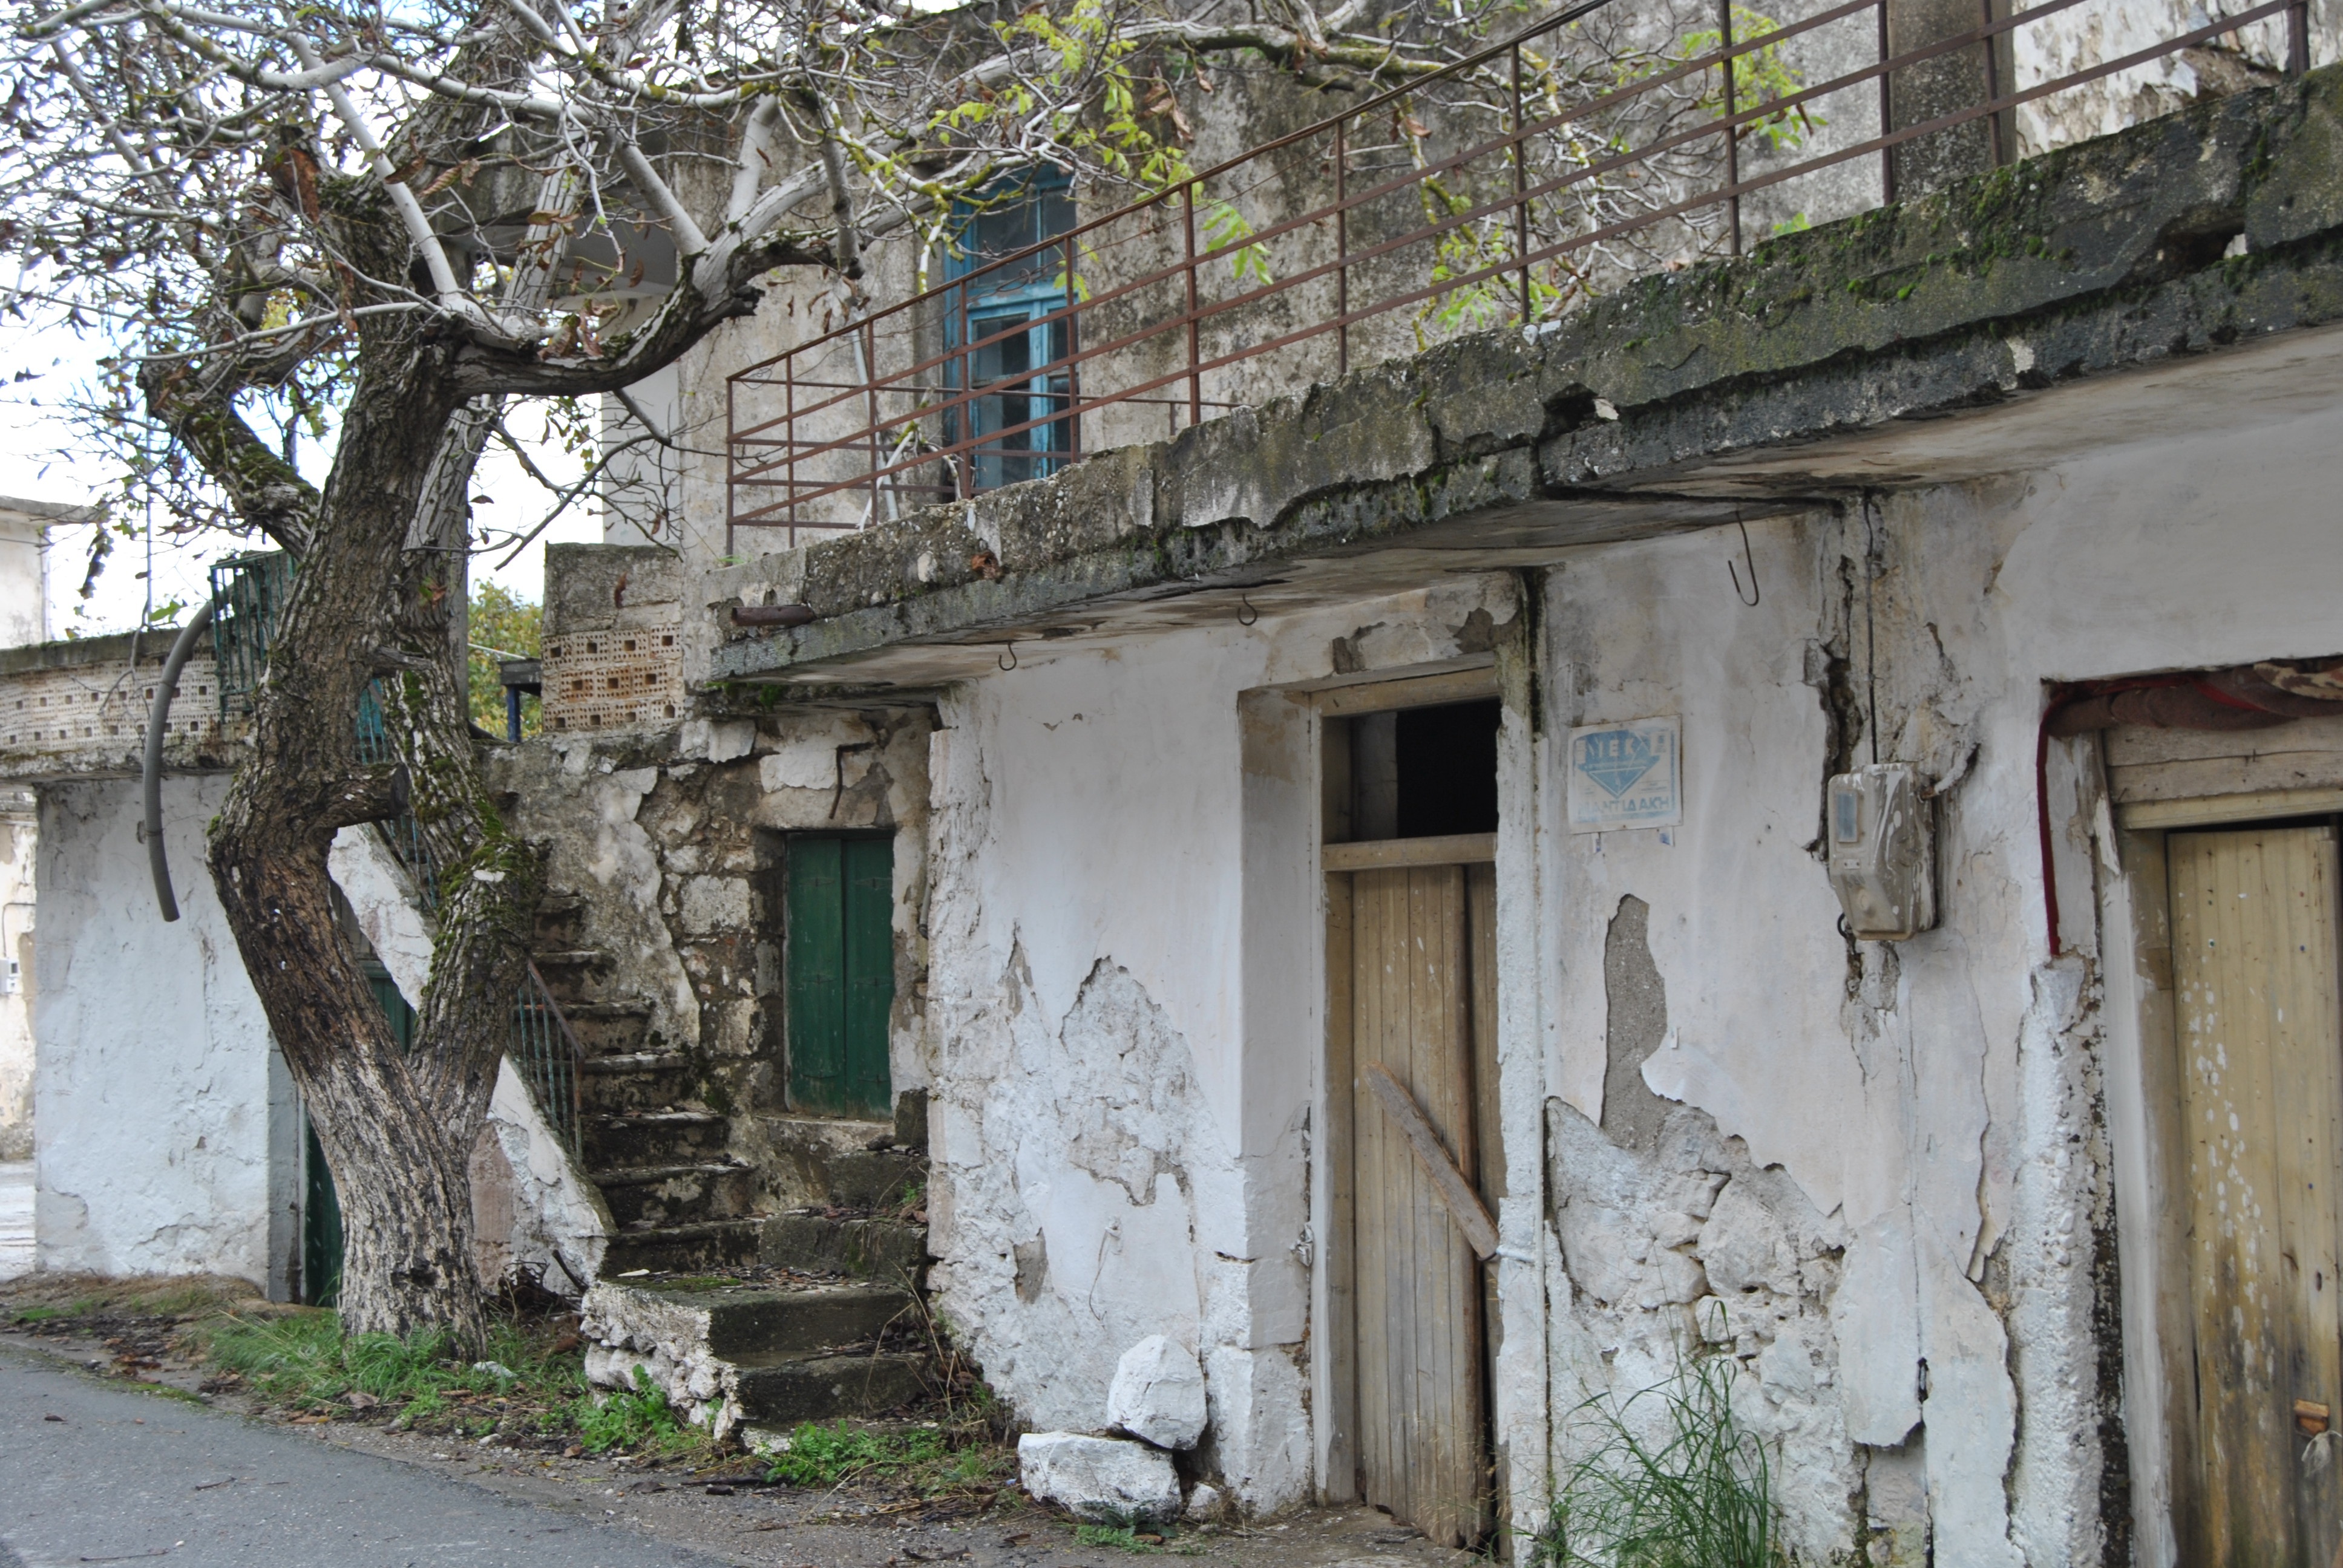
tree, road, street, house, window, town, old, alley, wall, village, autumn, decay, ruin, door, stairs, ruins, greece, idyll, crete, neighbourhood, hauswand, urban area, ancient history, human settlement